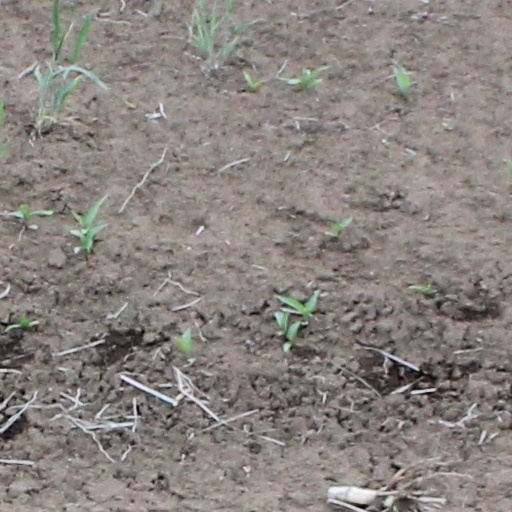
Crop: wheat